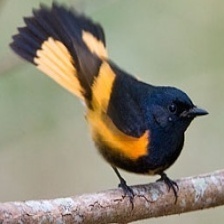
Species: AMERICAN REDSTART
Scientific name: SETOPHAGA RUTICILLA